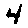
Label: 4